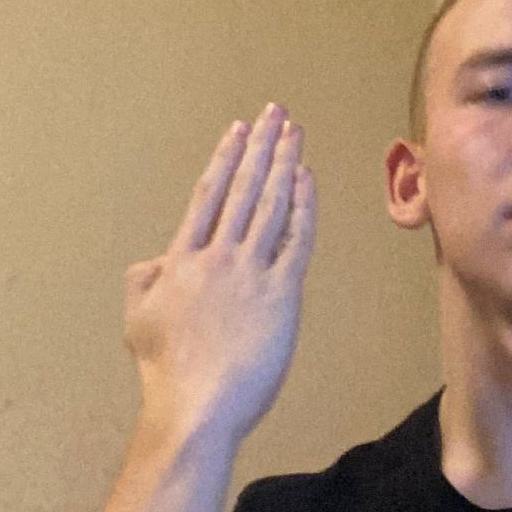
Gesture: stop_inverted